Water efficiency

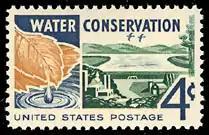
U.S water conservation postal stamp from the 1960s.

Conserved Water Statutes are state laws enacted by California, Montana, Washington, and Oregon to conserve water and allocate water resources to meet the needs of increasing demand for water in the dry lands where irrigation is or was occurring. These laws help the states to dismiss the disincentives to conserve water and do so without damaging pre-existing water rights. Because any extra amount of water after applying water to beneficiaries of the pre-existing water policies does not belong to the appropriators, such a condition creates an incentive to use as much water as possible rather than saving. This obviously causes the costs of irrigation to be greater than the optimal amount which makes the policy very inefficient. However, by enacting Conserved Water Statutes, state legislatures are able to address the disincentives to save water. The policy allows the appropriators to have rights over the surplus water and enforces them to verify their water savings by the water resources department. Out of the four states that adopted the Conserved Water Statutes, Oregon is often renowned to be the most successful. According to "How Expanding The Productivity of Water Rights Could Lessen Our Water Woes," The Oregon Water Resources Department (OWRD) has been a success because a high percentage of submitted applications submitted, and the OWRD serves as a good intermediaries that help appropriators to conserve water. OWRD's programs are not only a success because its effectiveness but also because of their efforts to improve the workers' working conditions. According to OWRD's website, the state policies regarding the water rights are divided into Cultural Competency, Traditional Health Worker, Coordinated Care Organizations, and Race, Ethnicity and Language Data Collection.